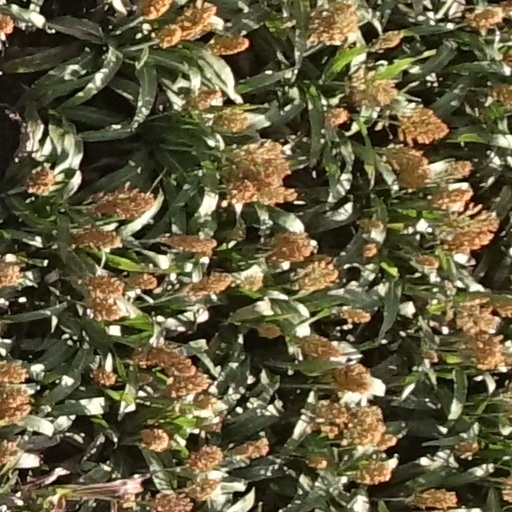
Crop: sorghum